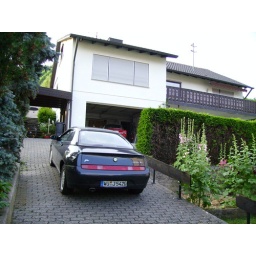
unser Haus - our house with my wife`s car in front